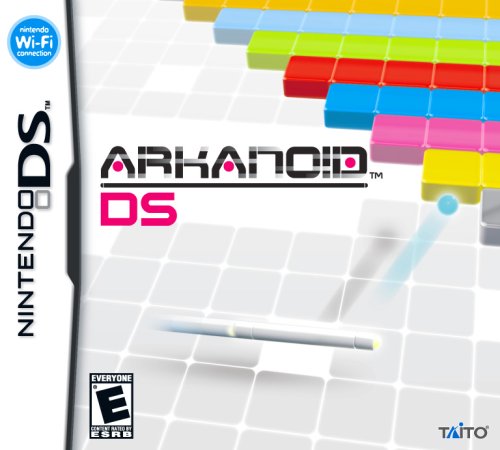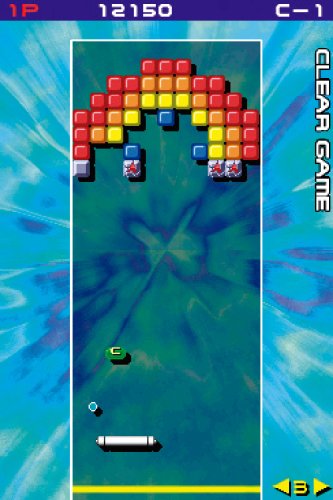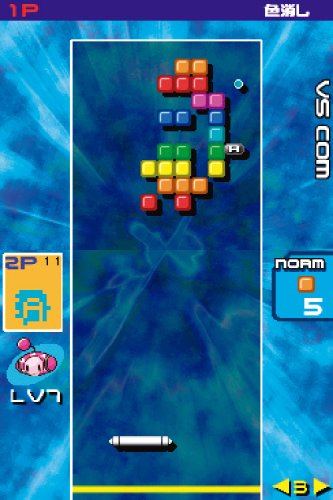
Arkanoid - Nintendo DS
Category: Video Games
The classic arcade puzzle game comes to the Nintendo DS! You know the rules: break the blocks and clear the board. It sounds simple, but that doesn’t mean that it’s easy to do. New modes, customizability, and head-to-head wireless play add to the fun.
Features: Gain power-ups to help you clear stages faster | Multiple gameplay modes add to the fun | Up to 4 people can battle head-to-head via DS Wireless play | Challenge other players using the Nintendo Wi-Fi network